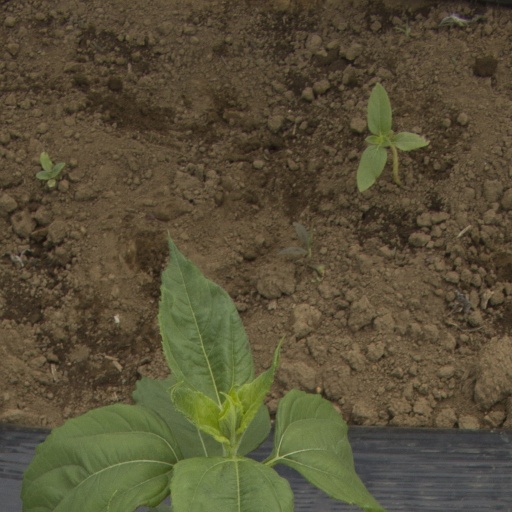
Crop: Jerusalem artichoke